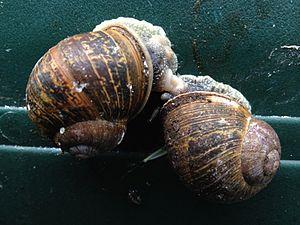
Ici nous pouvons observer un couple d'escargot en pleine reproduction. Ils sont hermaphrodite mais ne s'auto-féconde pas. L'accouplement dure environ 10h
Le Gros-Gris est une sous-espèce d'escargots. Il mesure de 40 à 45 mm pour un poids adulte de 20 à 30 g. Il est souvent utilisé en héliciculture.